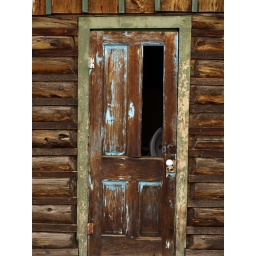
Old door on an abandoned mountain cabin near Grand Lake, Colorado.